Follebu Church

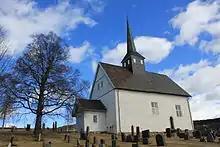
View of the church

Follebu Church is a parish church of the Church of Norway in Gausdal Municipality in Innlandet county, Norway. It is located in the village of Follebu. It is the church for the Follebu parish which is part of the Sør-Gudbrandsdal prosti (deanery) in the Diocese of Hamar. The white, stone church was built in a long church design in 1260 using plans drawn up by an unknown architect. The church seats about 140 people.